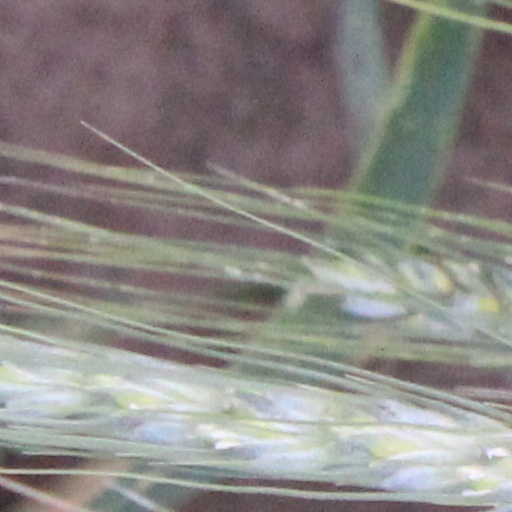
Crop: wheat